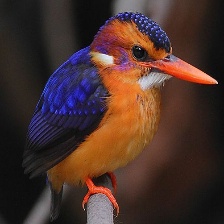
Species: PYGMY KINGFISHER
Scientific name: ISPIDINA PICTA